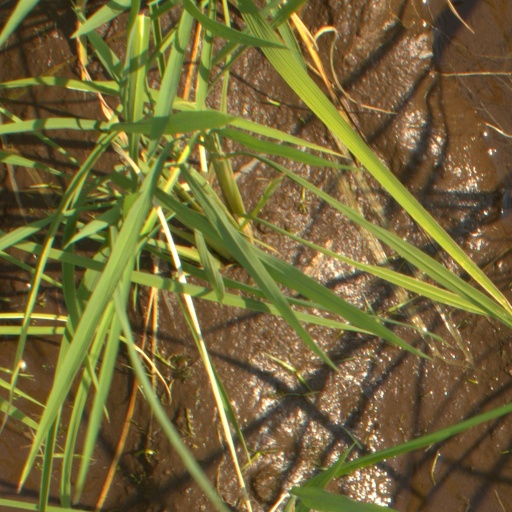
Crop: rice